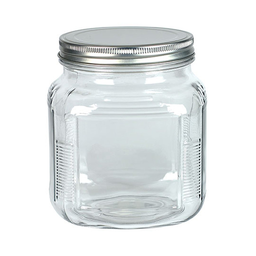
Label: glass